Yo-Yo Ma

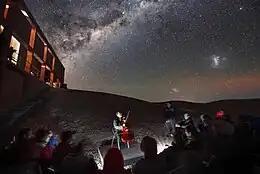
Ma's performance at Paranal Observatory, home of the Very Large Telescope

On August 29, 2009, Ma performed at the funeral mass for Senator Edward M. Kennedy. Pieces he performed included the Sarabande movement from Bach's Cello Suite No. 6 in D major and Franck's "Panis angelicus" with Plácido Domingo.